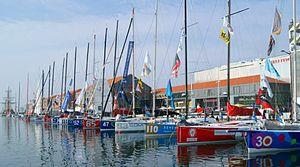
Les class 40 de la transat jacques vabre 2011
La Transat Jacques-Vabre 2011 est la dixième édition de la Transat Jacques-Vabre, aussi appelée La Route du café. Le départ, initialement prévu le 30 octobre 2011 à 13 h 02, a été reporté en raison des conditions météorologiques et a été donné le 2 novembre 2011 à 15 h 00 du Havre avec une arrivée à Puerto Limon au Costa Rica. Le directeur de course au sein de la société Pen Duick qui à ce titre est responsable de la Transat Jacques-Vabre est Jean Maurel depuis l'édition 2005.